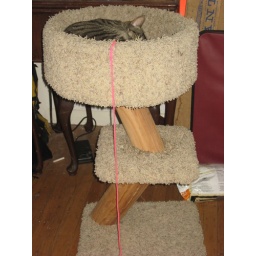
Grover in his cat house